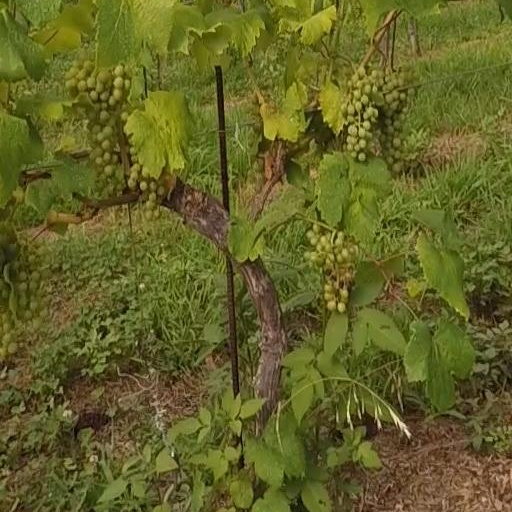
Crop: grape